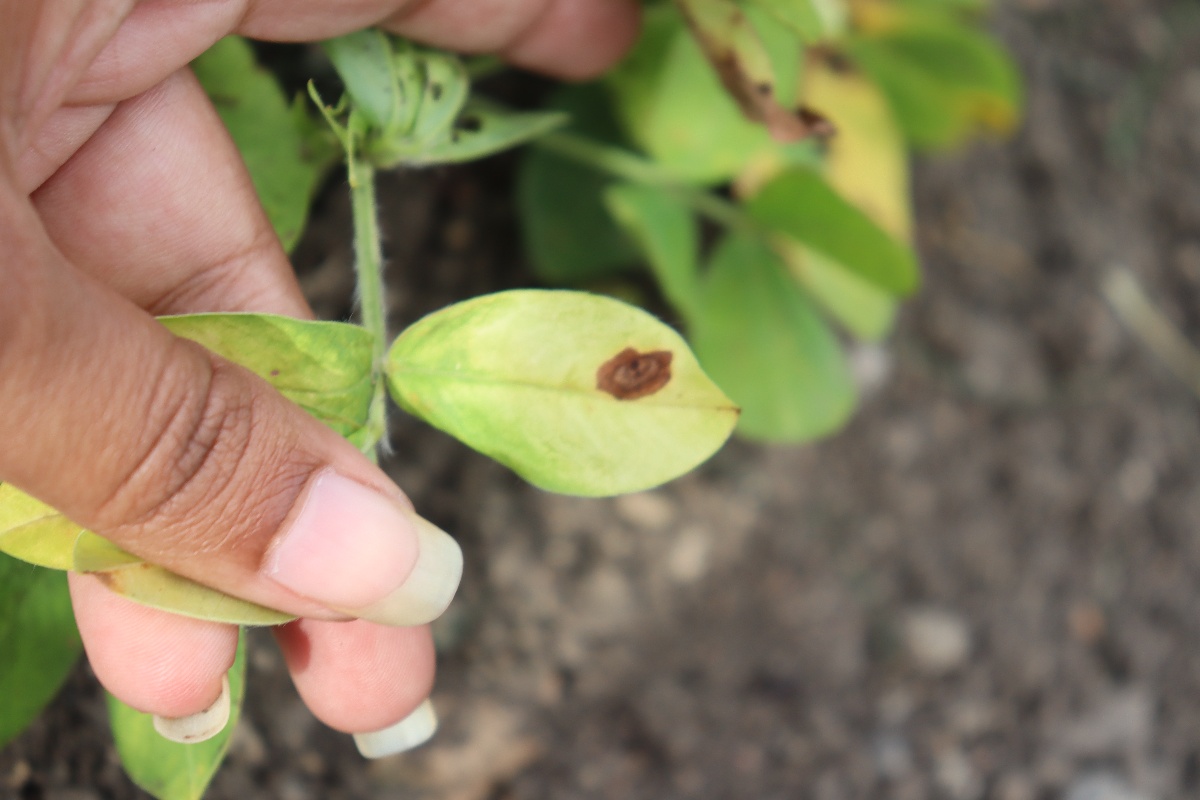
Label: rust